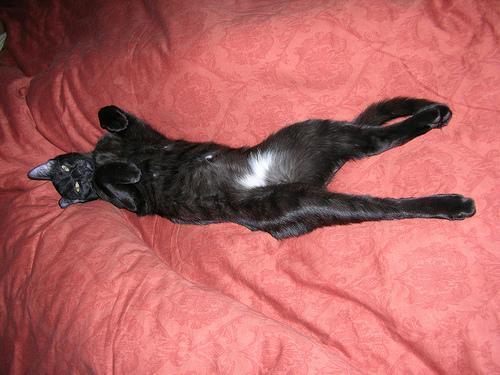
Bombay